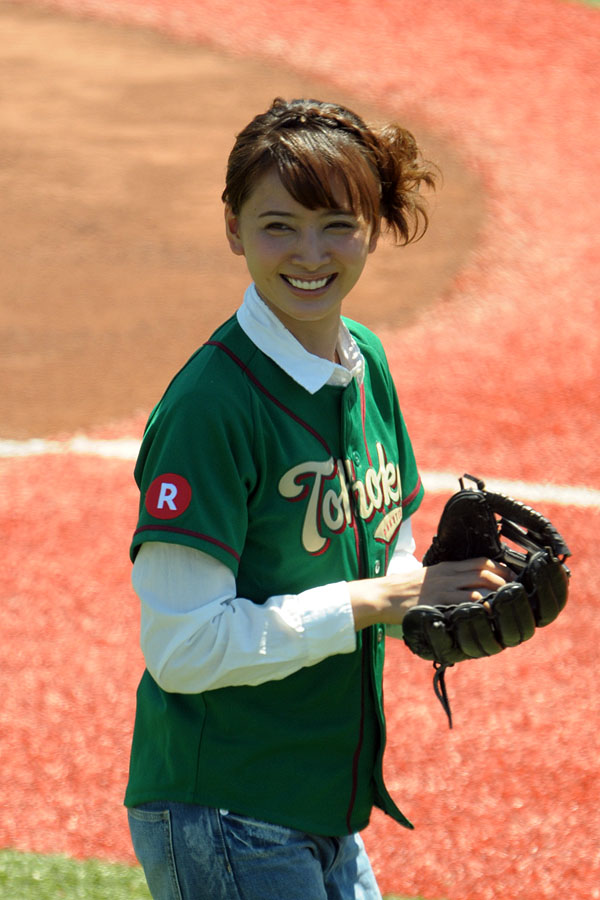
นัตสึกิ คาโต

| name = นัตสึกิ คาโต
| image = Kato_natsuki.jpg
| birth_place = ยูริฮนโจ, จังหวัดอากิตะ, ประเทศญี่ปุ่น
| years_active = 1999–ปัจจุบัน
| children = 3
นัตสึกิ คาโต () เกิด 26 กรกฎาคม 1985 เป็นนักแสดง นักร้อง และนางแบบแฟชั่นชาวญี่ปุ่นที่ปรากฏอยู่ในละครโทรทัศน์ในบทบาทต่าง ๆ
== อาชีพ ==
ในเดือนพฤศจิกายน ค.ศ. 2015 จังหวัดอากิตะ ได้เลือกให้เธอเป็นหนึ่งในofficial PRอย่างเป็นทางการ ร่วมกับ โนโซมิ ซาซากิ โดยมีวัตถุประสงค์เพื่อสร้างภาพลักษณ์ที่ดีขึ้นให้กับจังหวัด Kato Natsuki & Sasaki Nozomi to become ambassadors of Akita November 26, 2010 "TokyoHive"
== ชีวิตส่วนตัว ==
คาโต้ เป็นคนที่มีชื่นชอบในการ์ตูนและมังงะ ในวันที่ 6 มิถุนายน ค.ศ. 2014 เมื่อวันที่ 6 มิถุนายน ค.ศ. 2015 เธอประกาศในบล็อกของเธอว่าเธอได้แต่งงานกับชายที่ไม่ใช่คนดัง พิธีแต่งงานของพวกเขาจัดขึ้นในวันที่ 16 มีนาคม ค.ศ. 2015 ในวันที่ 12 มีนาคม ค.ศ. 2016 ในงานโชว์แฟชั่น Kobe Collection 2016 SPRING/SUMMER เธอประกาศว่าเธอมีครรภ์ครั้งแรก. พวกเขามีลูกสาวคนแรกเมื่อกรกฎาคม 7 ค.ศ. 2016 ลูกชายคนแรกเมื่อกุมภาพันธ์ ค.ศ. 2019 และลูกชายคนที่สองเมื่อมกราคม ค.ศ. 2021 เมื่อวันที่ 10 มกราคม ค.ศ. 2024 คาโต้ ได้ประกาศผ่านบัญชีโซเชียลมีเดียทางการของเธอว่าเธอและสามีกำลังคาดว่าจะมีลูกคนที่สี่แล้ว
== ผลงาน ==
=== ภาพยนต์ ===
=== ละครโทรทัศน์ ===
== อ้างอิง ==
== แหล่งข้อมูลอื่น ==
*
หมวดหมู่:นักแสดงละครโทรทัศน์หญิงชาวญี่ปุ่น
หมวดหมู่:นักแสดงภาพยนตร์หญิงชาวญี่ปุ่น
หมวดหมู่:นางแบบญี่ปุ่น
หมวดหมู่:บุคคลที่ยังมีชีวิตอยู่
หมวดหมู่:บุคคลที่เกิดในปี พ.ศ. 2528
หมวดหมู่:บทความที่มีข้อความภาษาญี่ปุ่น